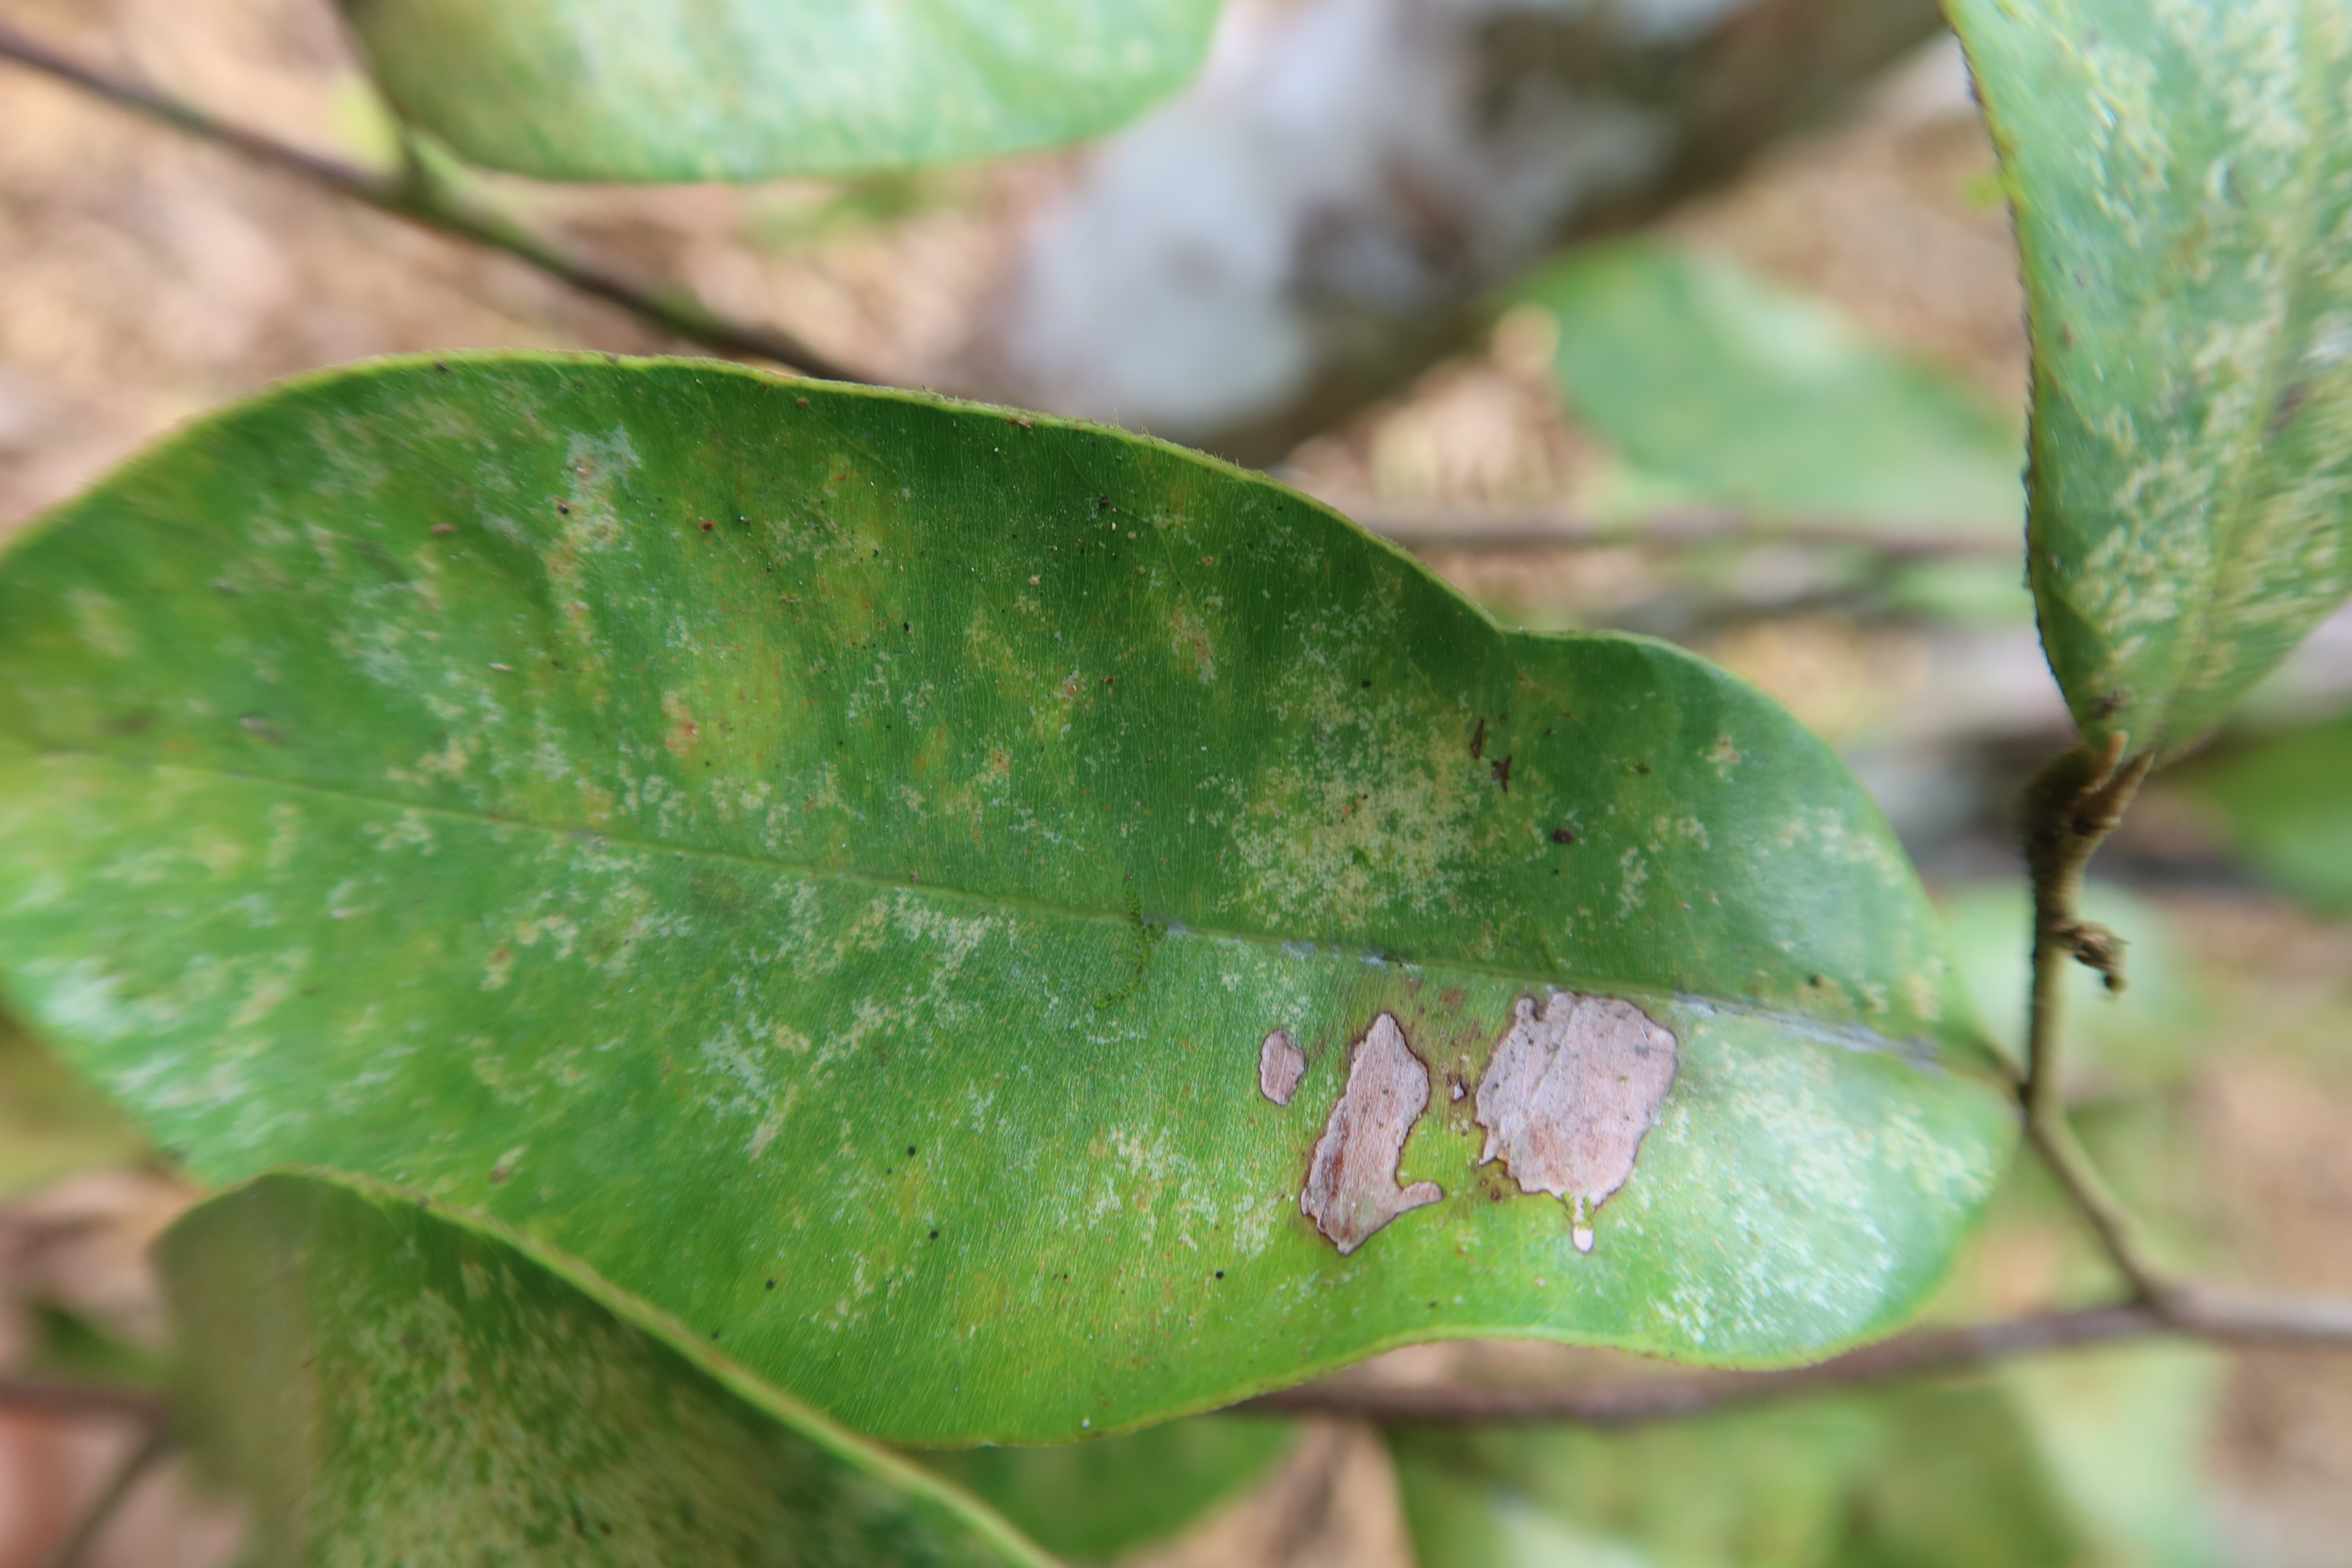
Label: Flea Beetles